Neopullulanase

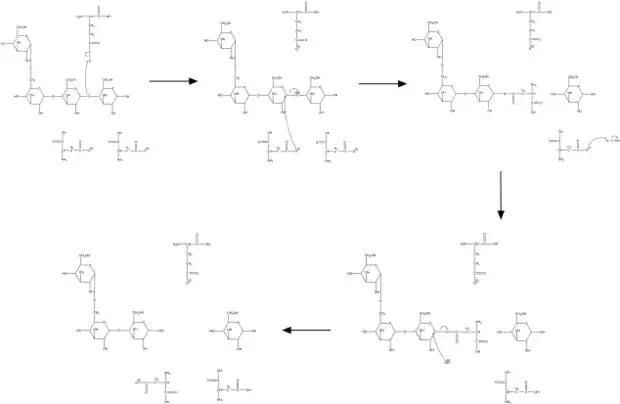
Mechanism of neopullulanase catalyzing hydrolysis of pullulan decomposition intermediate into panose and maltose.

The three residues responsible for neopullulanase catalysis are invariably present in enzymes of the alpha-amylase family. Mutation of these residues in neopullulanase results in a complete loss of enzymatic activity.